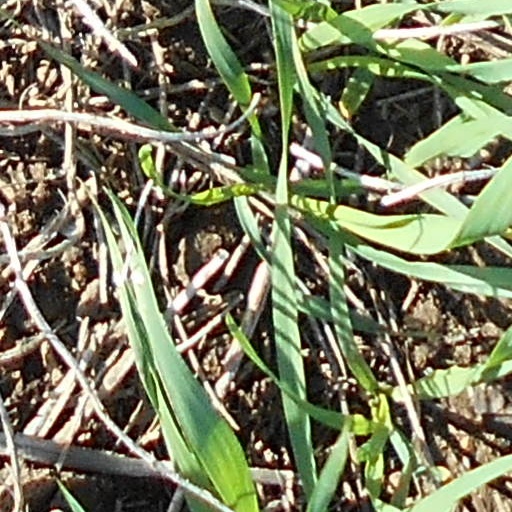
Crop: wheat